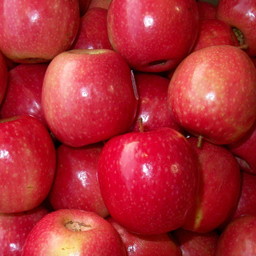
Label: Apple